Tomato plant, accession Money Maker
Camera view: tilt-top (135 deg); turntable rotation: 210 degrees
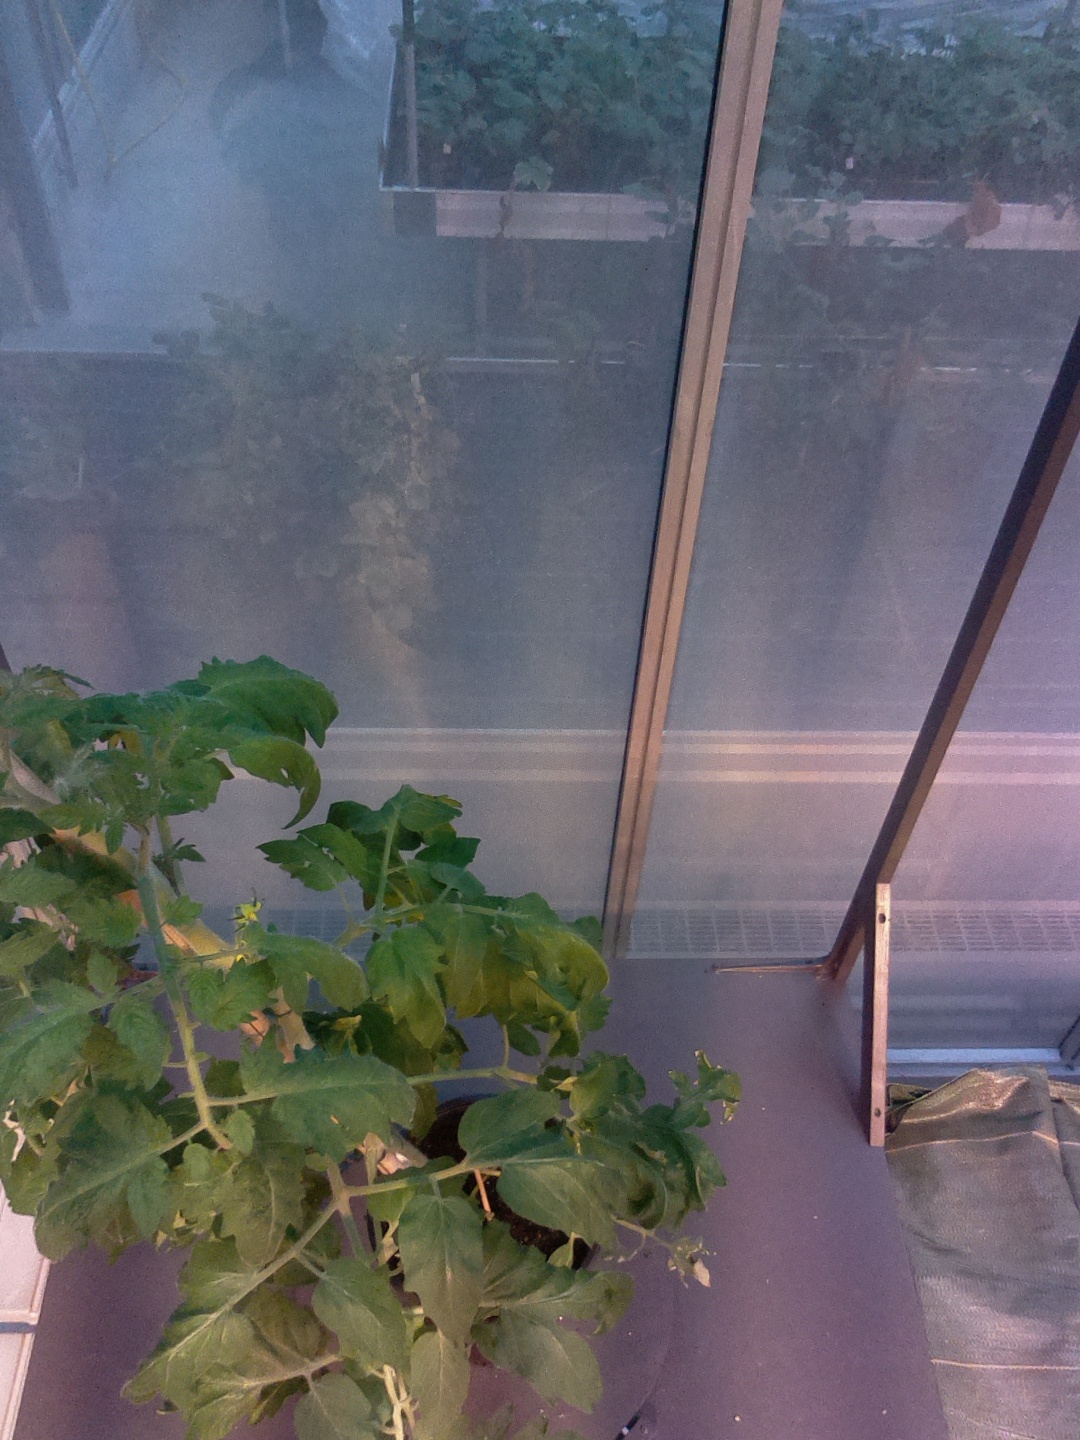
BBCH growth stage 60: First flowers open